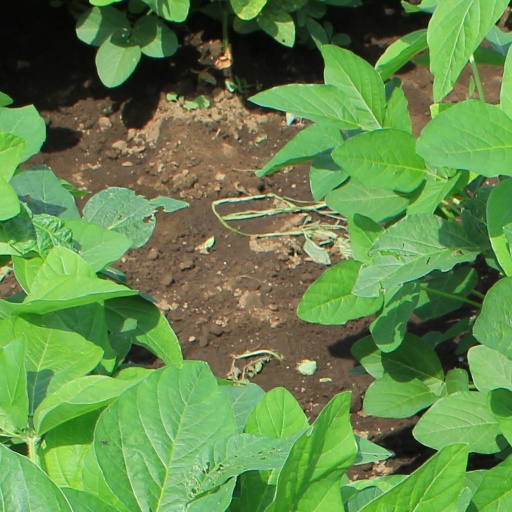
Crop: soybean